Infrared photography

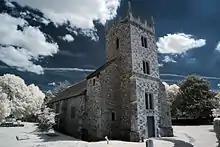
An example of color digital infrared photography. The camera's infrared blocking filter has been removed. Red and blue channels have been swapped for more conventional sky color.

Infrared black-and-white films require special development times but exposed film can be processed using standard black-and-white photographic developers and chemicals, including D-76; the choice of chemical may affect the characteristic exposure/density curve. Kodak HIE film has a polyester film base that is very stable but extremely easy to scratch, therefore special care must be used in the handling of Kodak HIE throughout the development and printing/scanning process to avoid damage to the film.